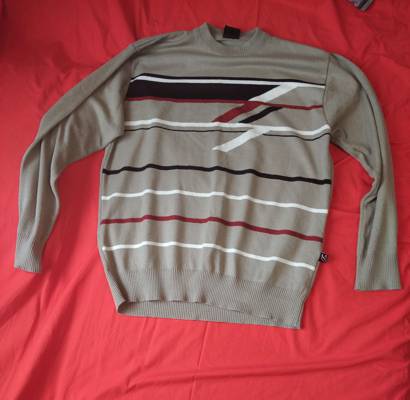
Waste category: clothes